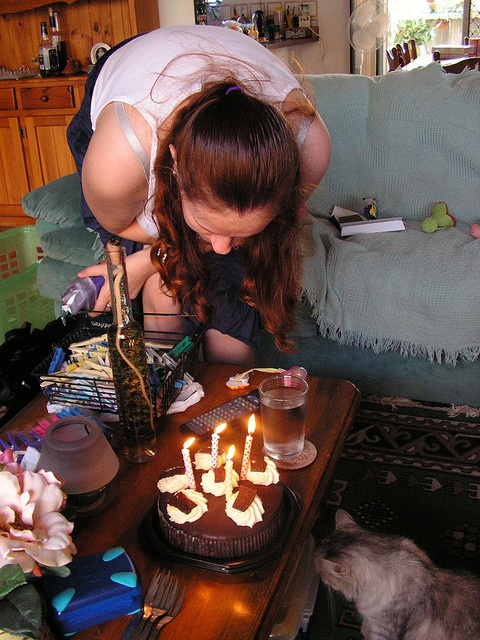
Lady bending down to blow out candles while a cat looks under the table.
A woman leaning over to blow out candles on  a cake.
A woman bending down over a cake with candles.
A woman and a cat are having a birthday party.
A girl bent over a table with a cake on it with several lit candles.